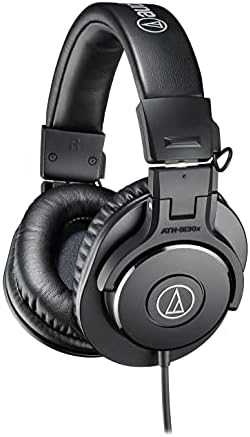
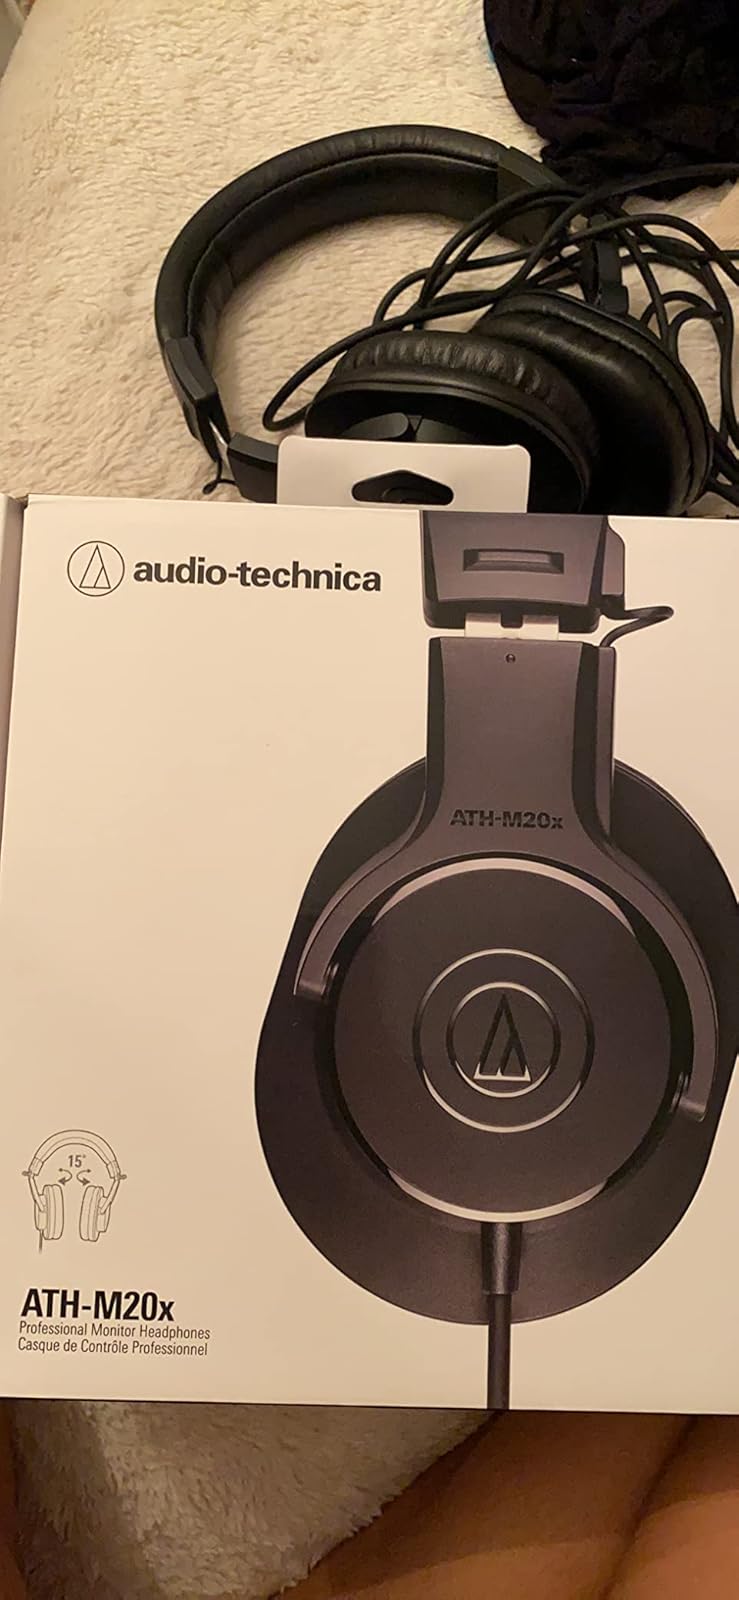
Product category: headphones
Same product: no